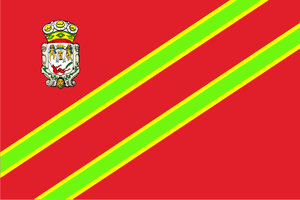
Santillana del Mar est une commune de la communauté autonome de Cantabrie en Espagne. La ville est située à proximité de l'océan Atlantique, entre Santander et San Vicente de la Barquera. Elle comptait 4 007 habitants en 2007.